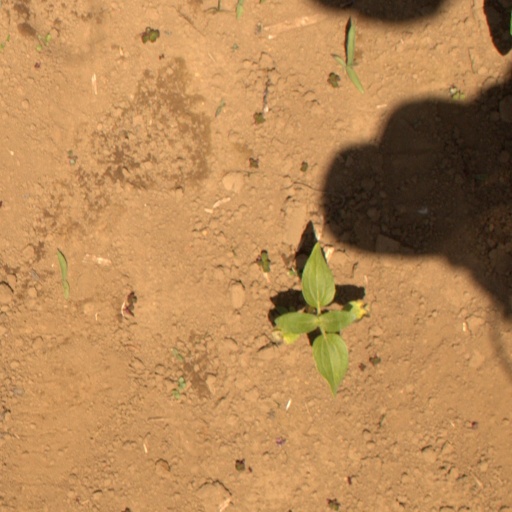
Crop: Jerusalem artichoke